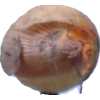
Label: onion